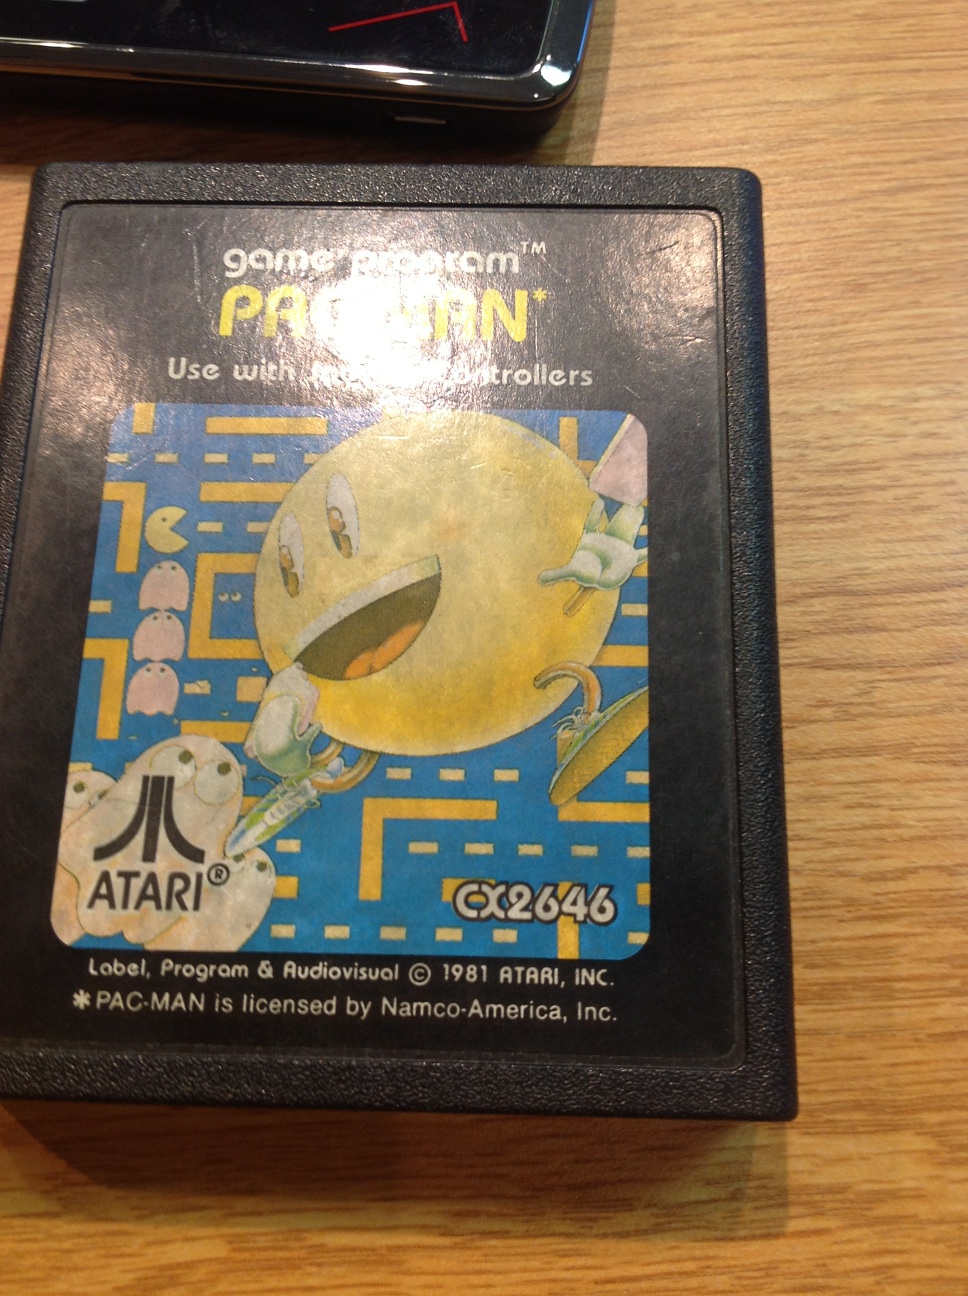Question: Is this a Atari 2600 game?
Answer: yes